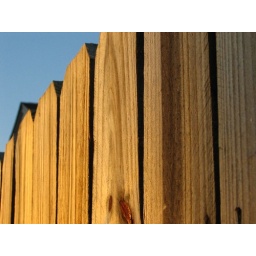
Privacy fence in my back yard. I liked the contrast of the blue against the woodgrain.